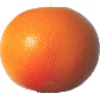
Label: Grapefruit Pink 1